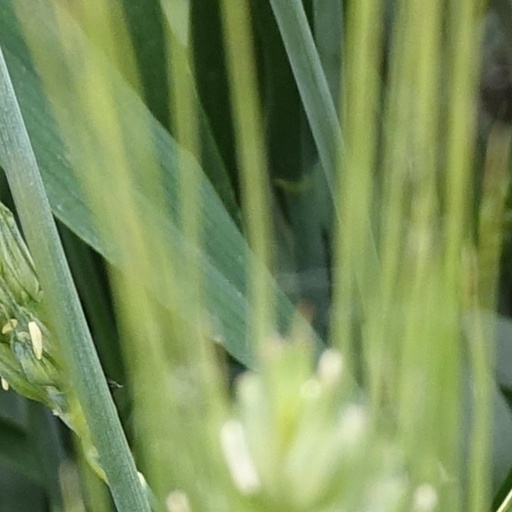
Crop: wheat